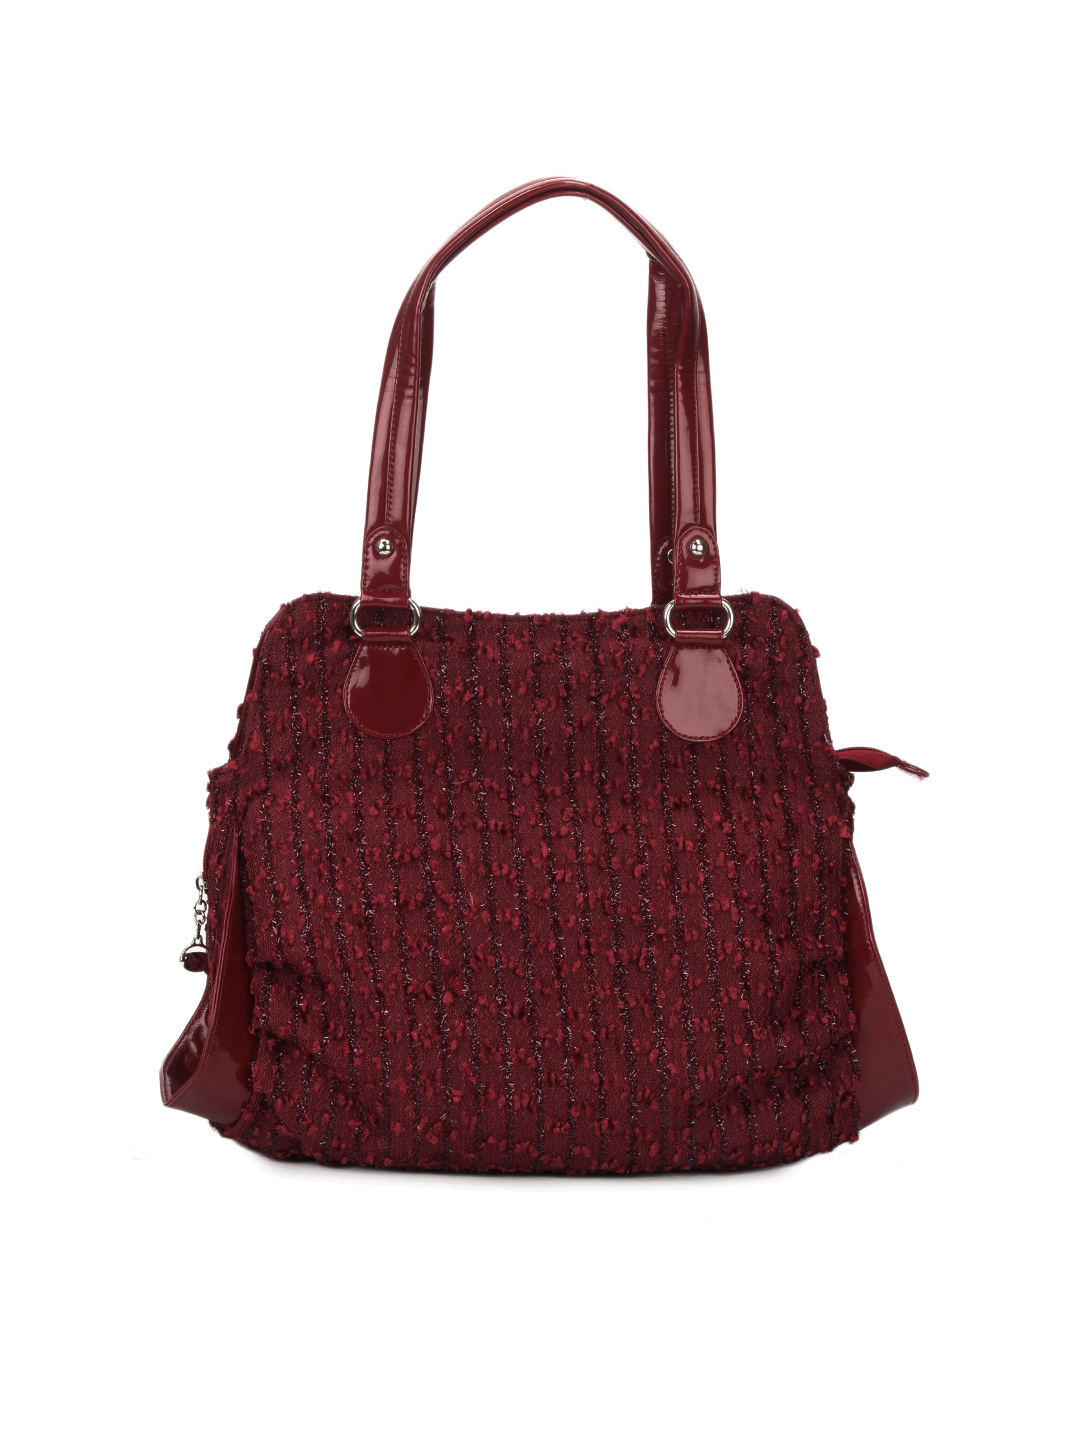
Murcia Women Shiny Textured Maroon Handbag
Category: Accessories / Bags / Handbags
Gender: Women
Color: Maroon
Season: Summer 2012
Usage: Casual